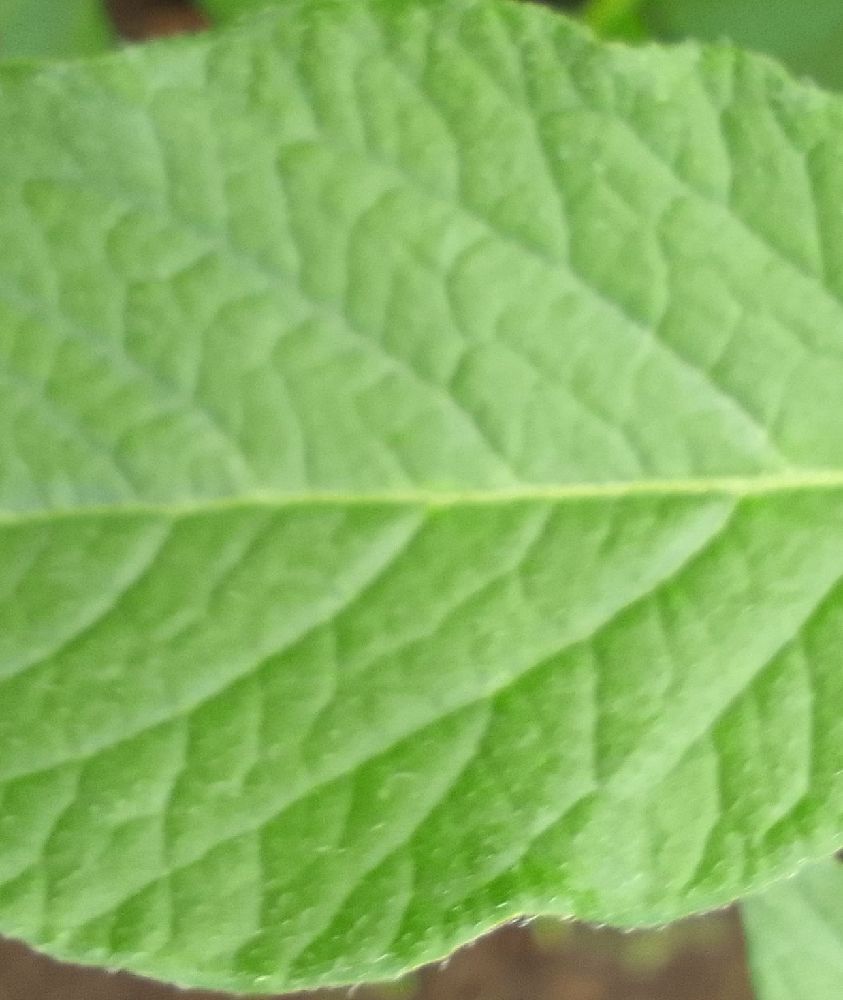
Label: Healthy